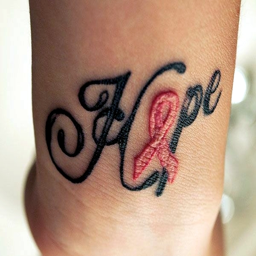
ideas for wrist tattoo - you are unique in the trend